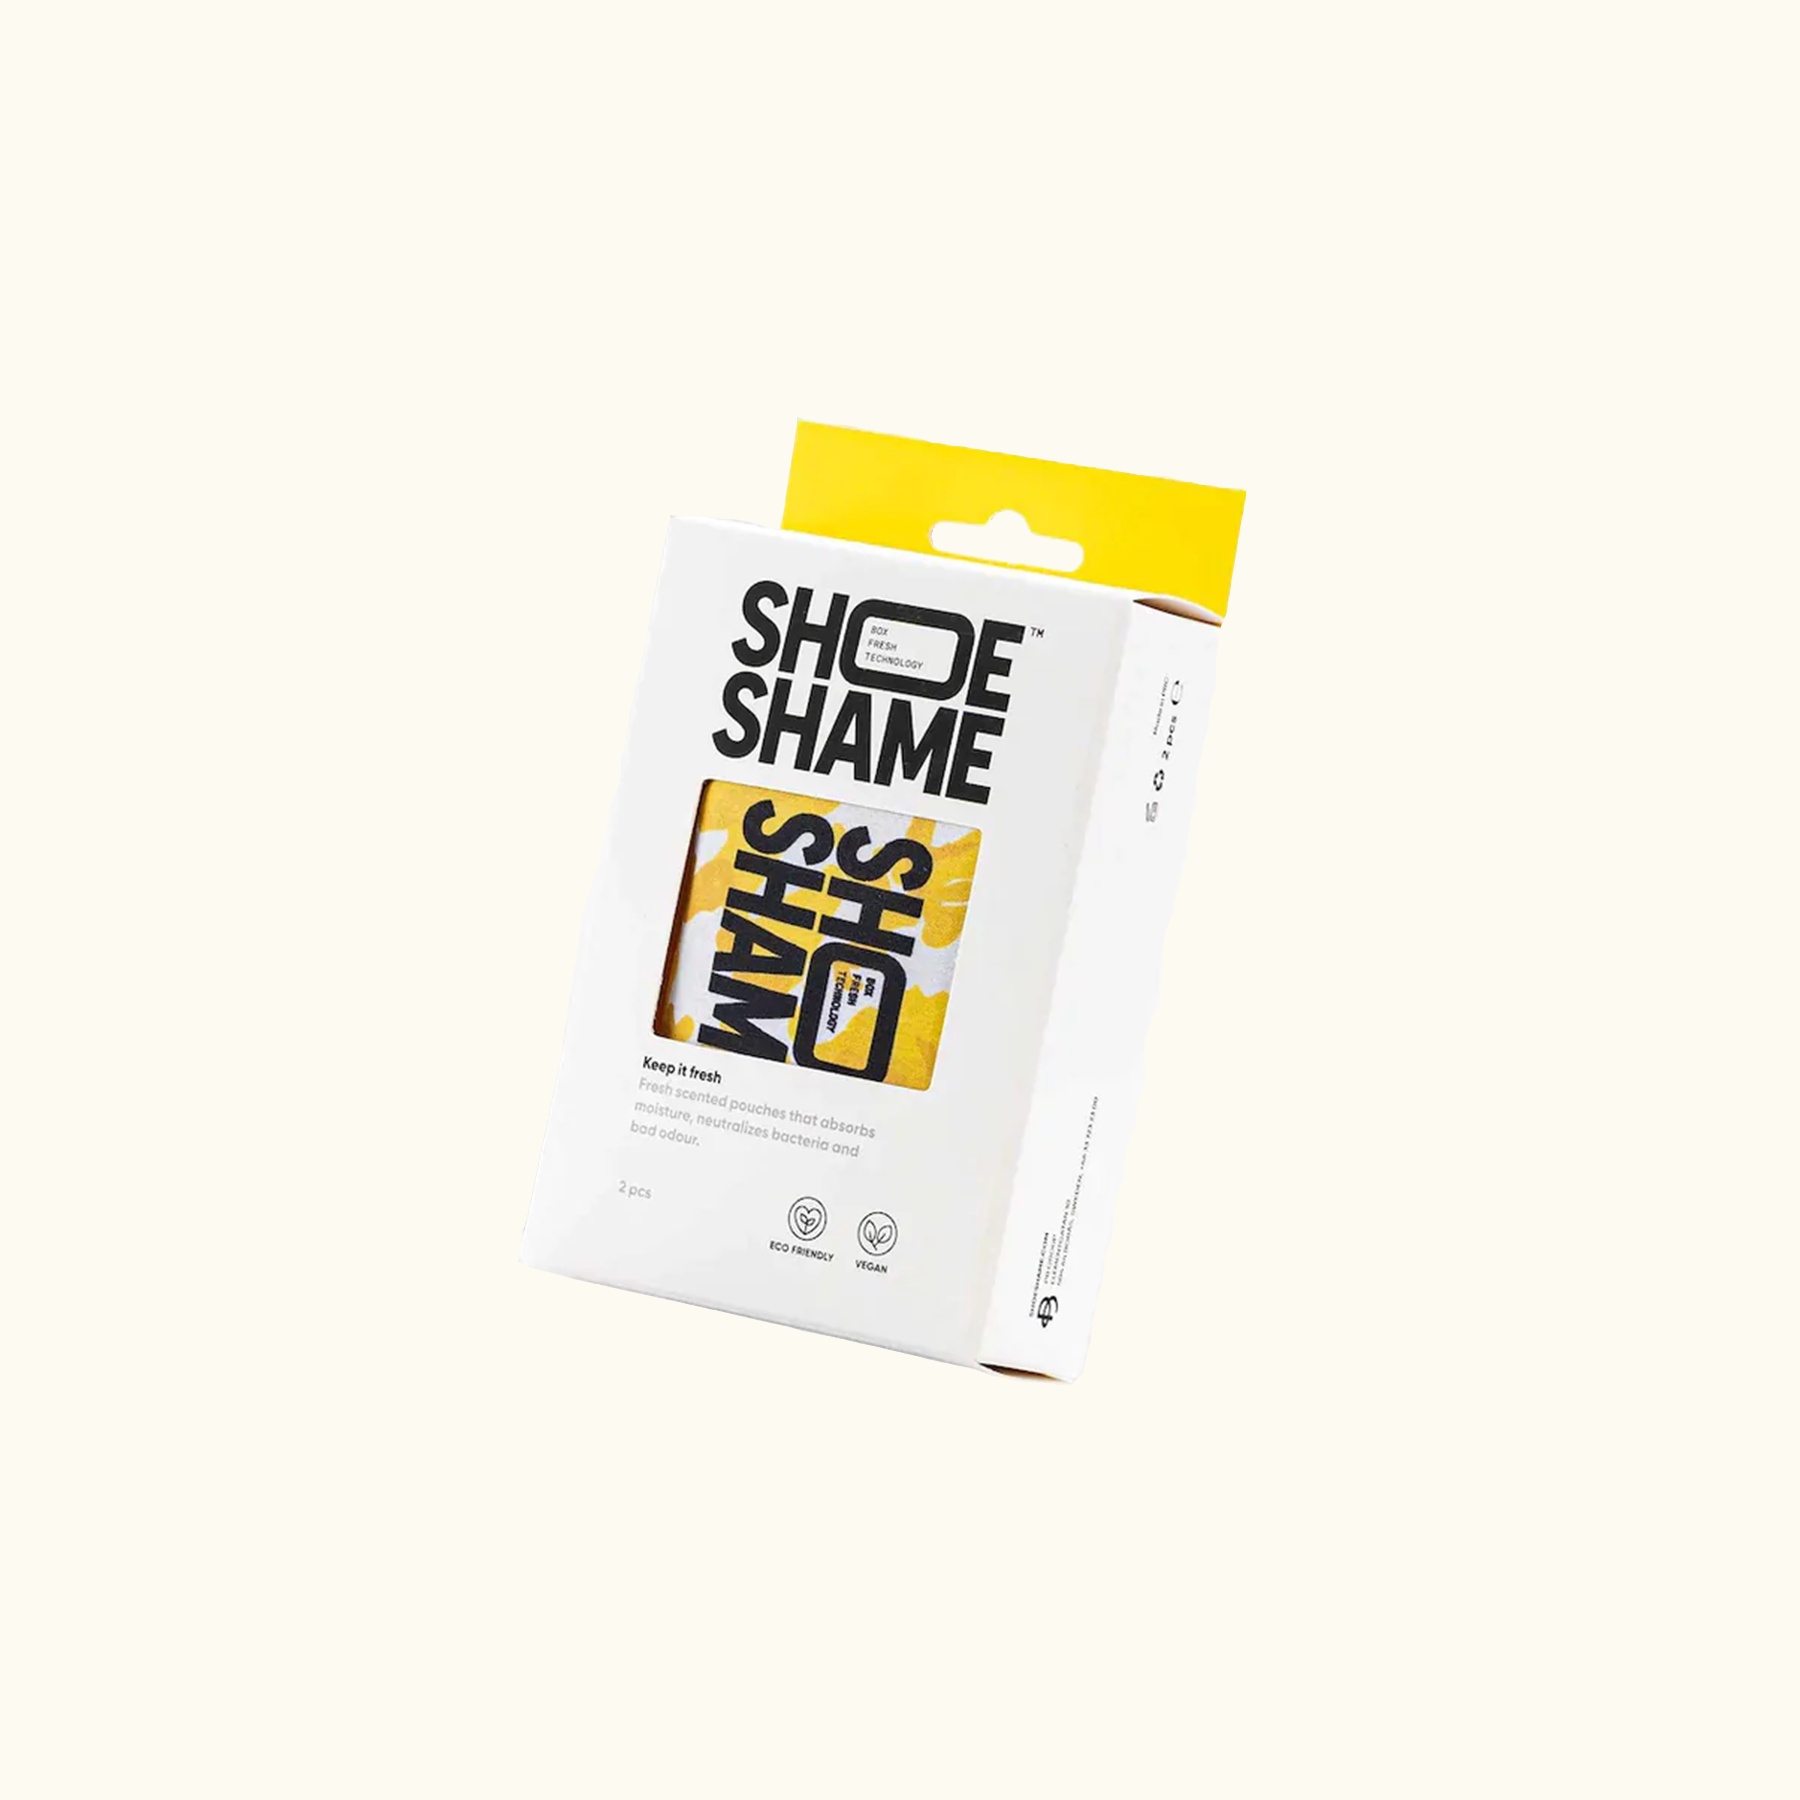
KEEP IT FRESH
A fragranced bag perfect for keeping your sneakers fresh all season. Also work great for bags, workout gear and other textiles. Absorbs moisture, neutralizes unwelcome odors effectively. Leaves a refreshing and clean scent that gradually decreases after opening. Eco-friendly formula containing natural activated charcoal, harmless to nature. Absorbs moisture effectively Neutralizes bacteria and bad odour Fresh, mild scent Eco friendly with natural ingredients Vacuum packed for longer shelf time (24month unopened/4-6month after opening)
Brand: SHOEBOX
Category: Home & Garden > Household Supplies > Shoe Care & Tools